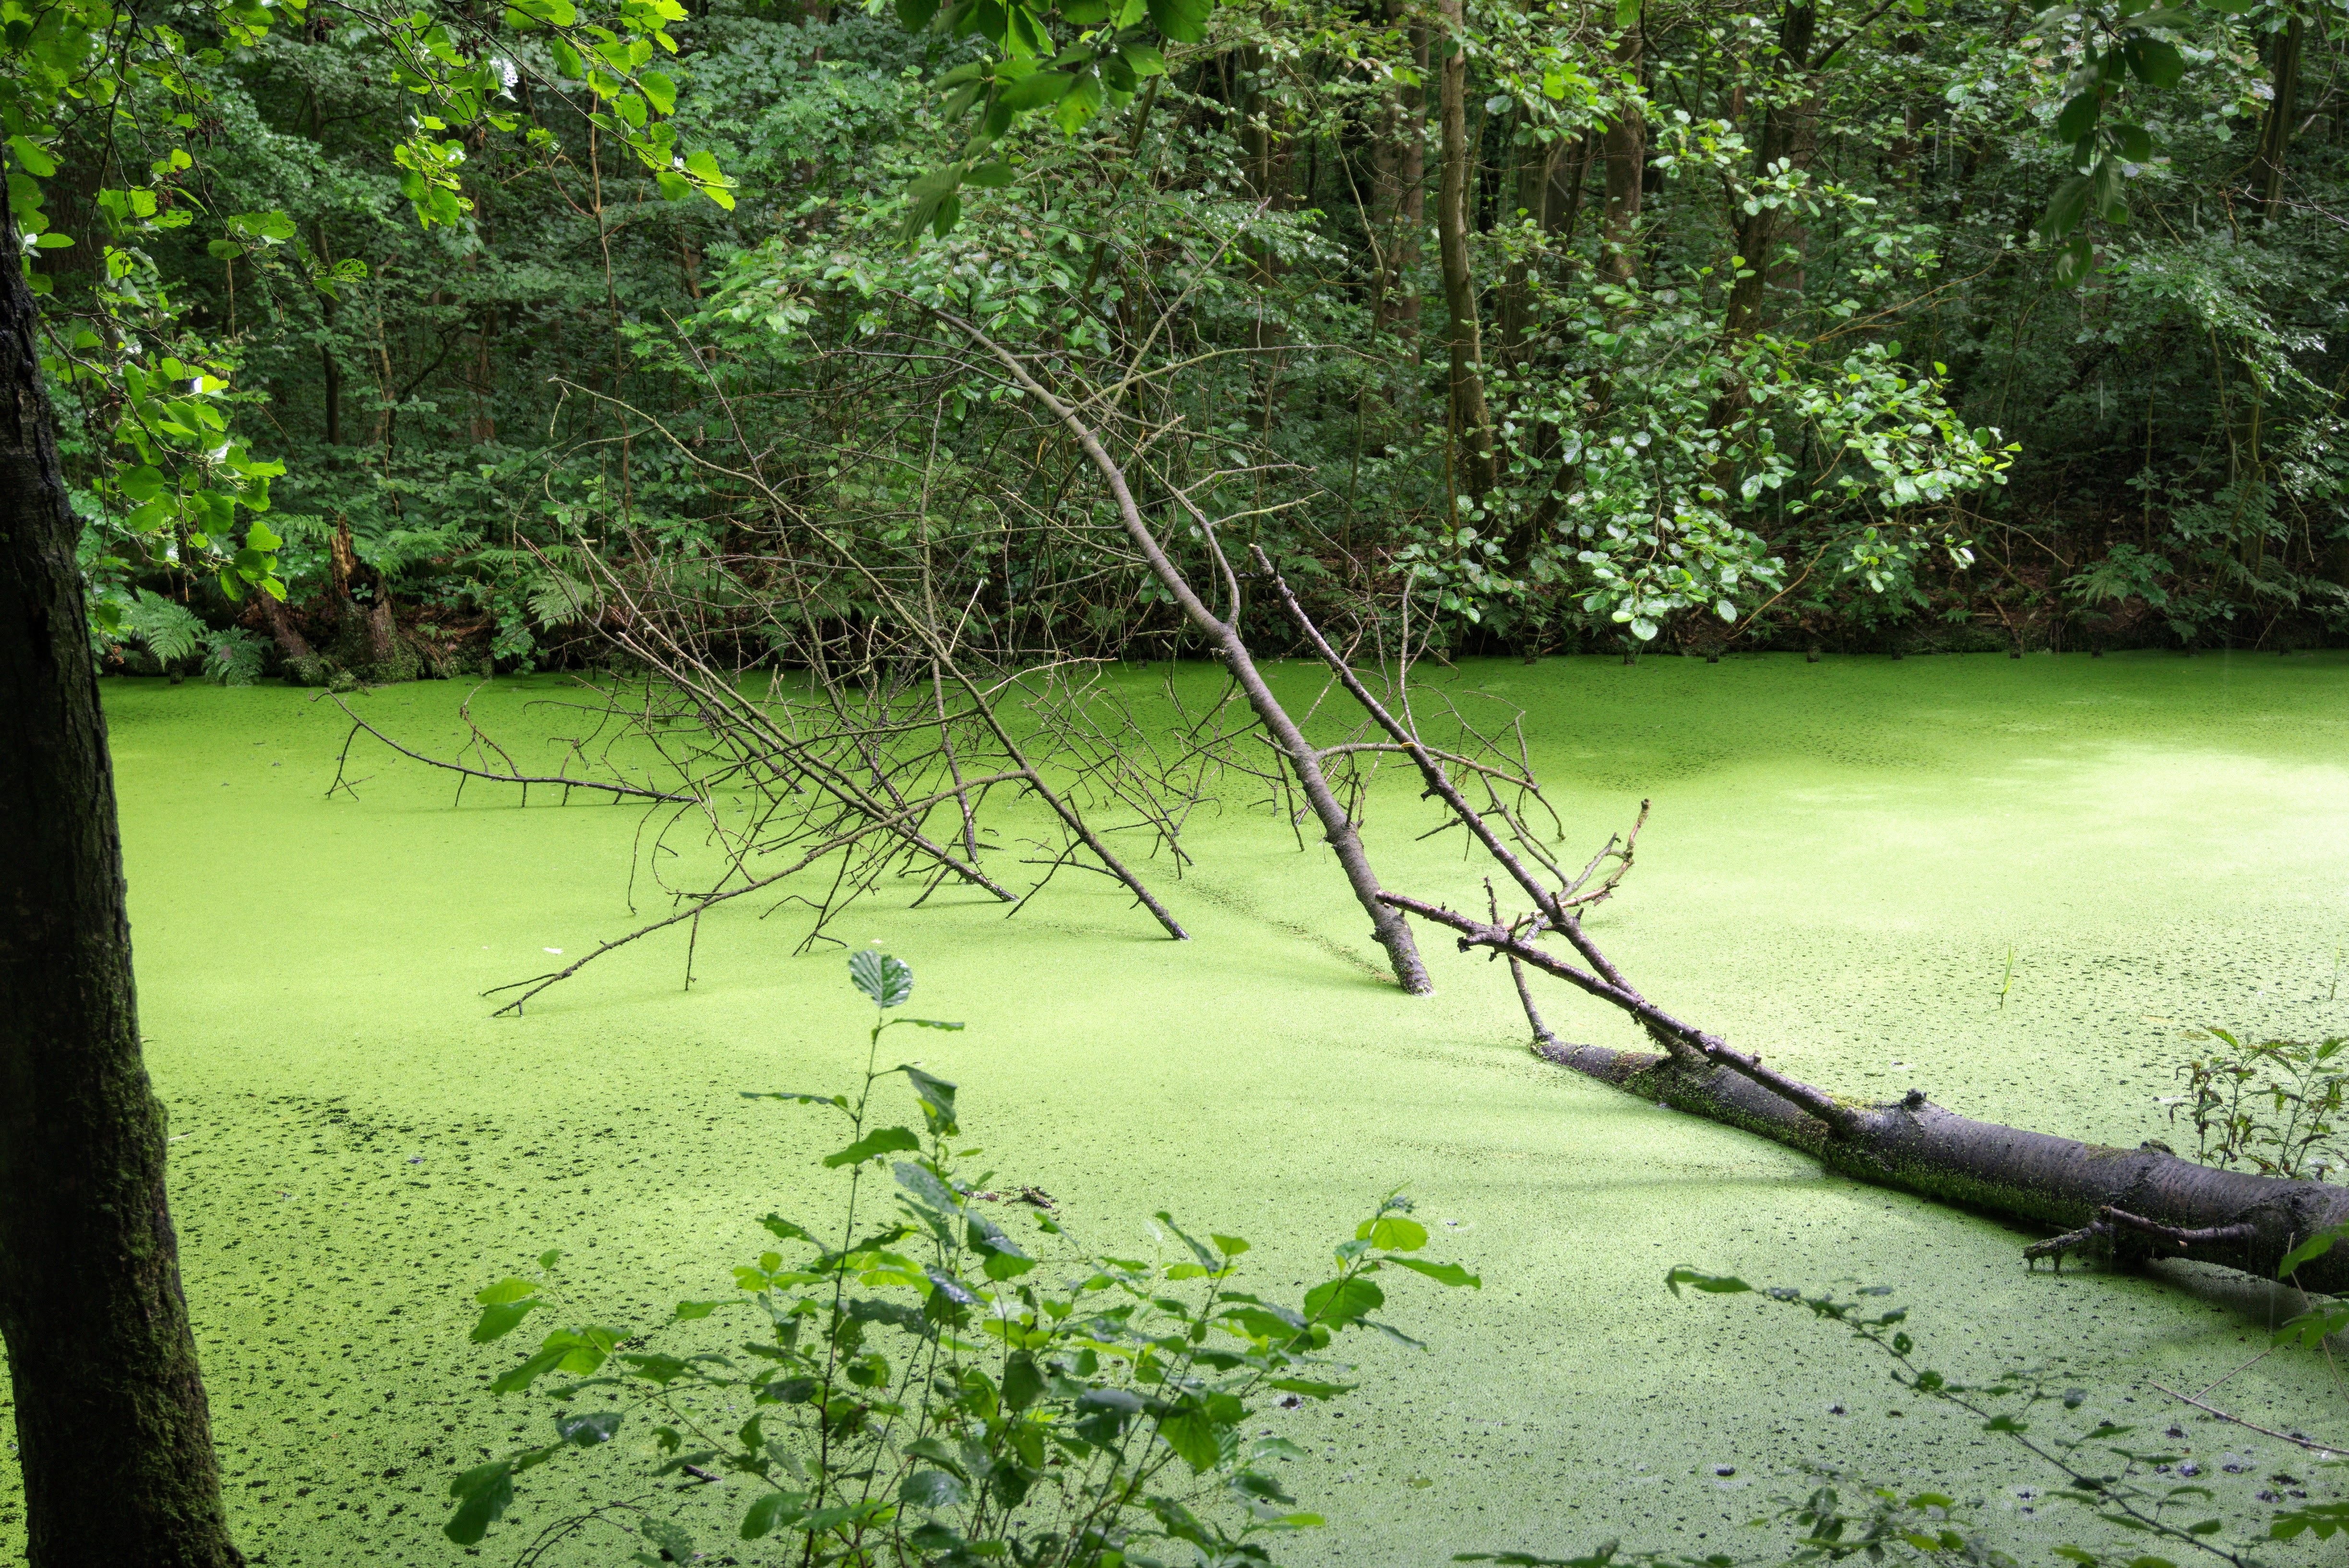
tree, water, nature, forest, grass, swamp, wilderness, branch, plant, sunlight, leaf, flower, lake, river, pond, green, jungle, botany, garden, flora, rainforest, wetland, woodland, habitat, ecosystem, duckweed, rural area, natural environment, woody plant, waterloopbos